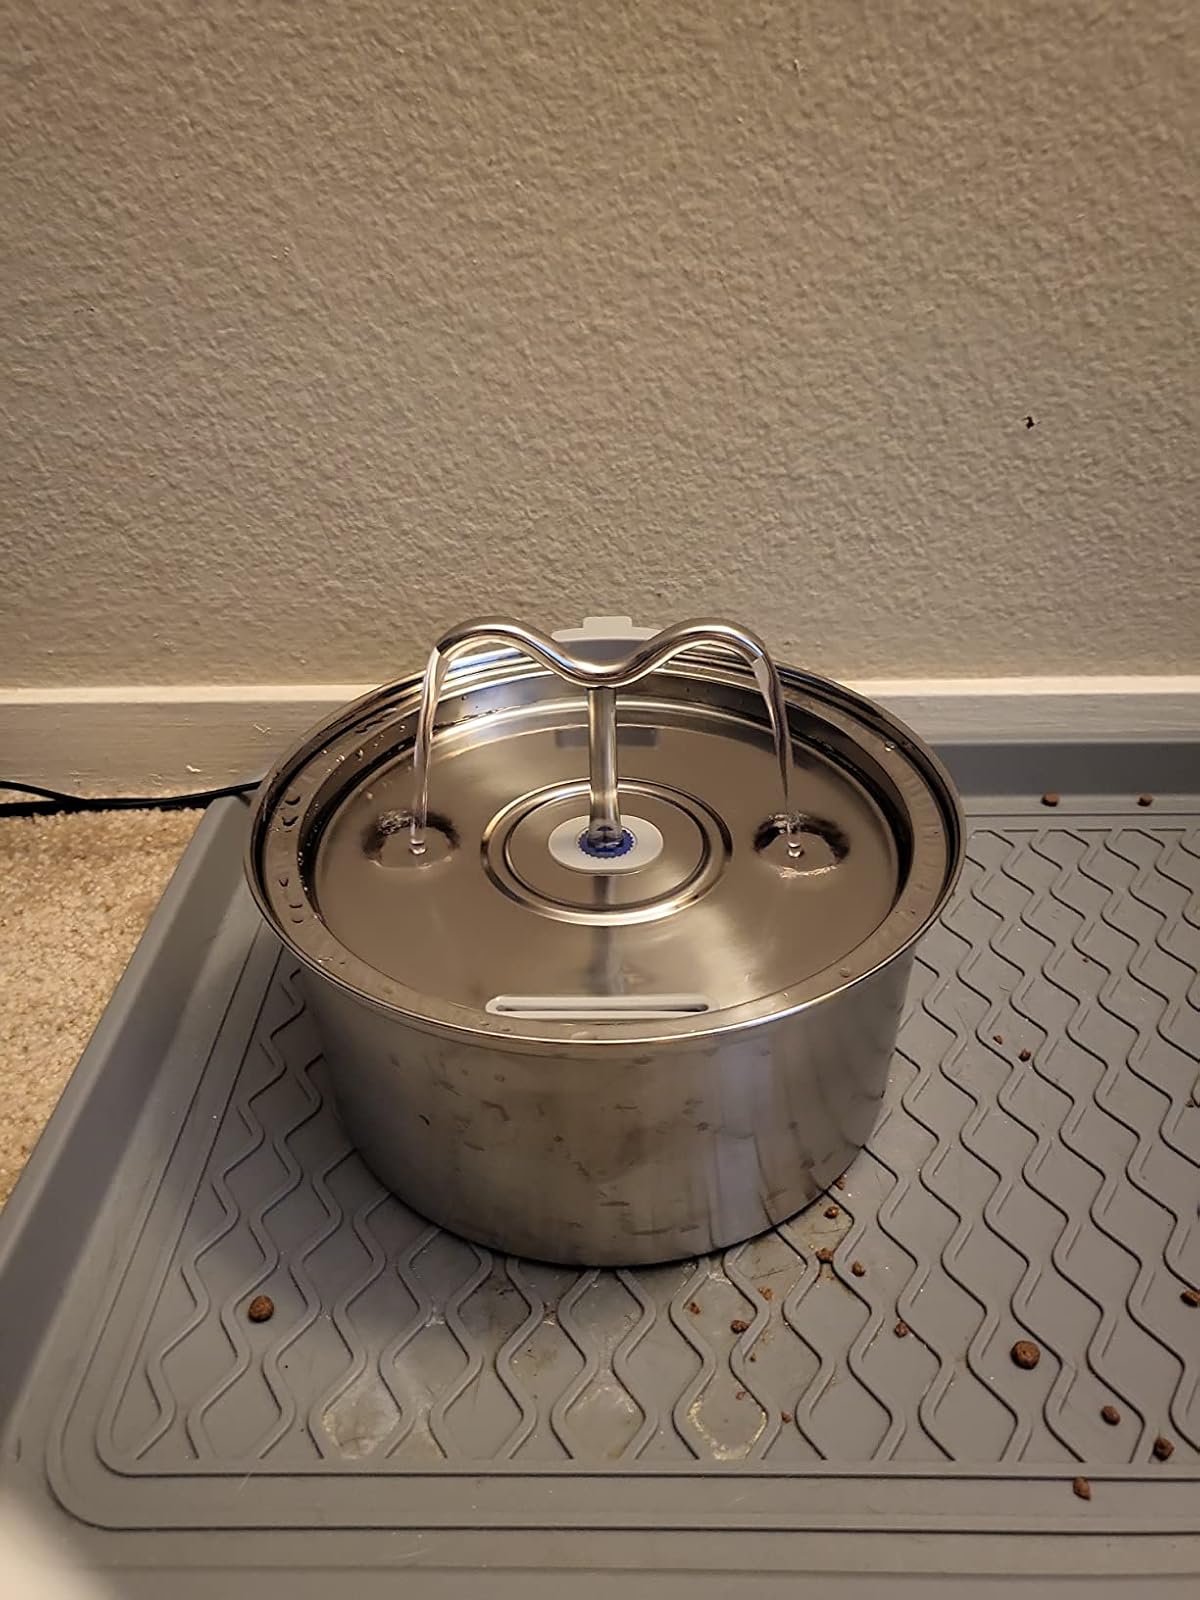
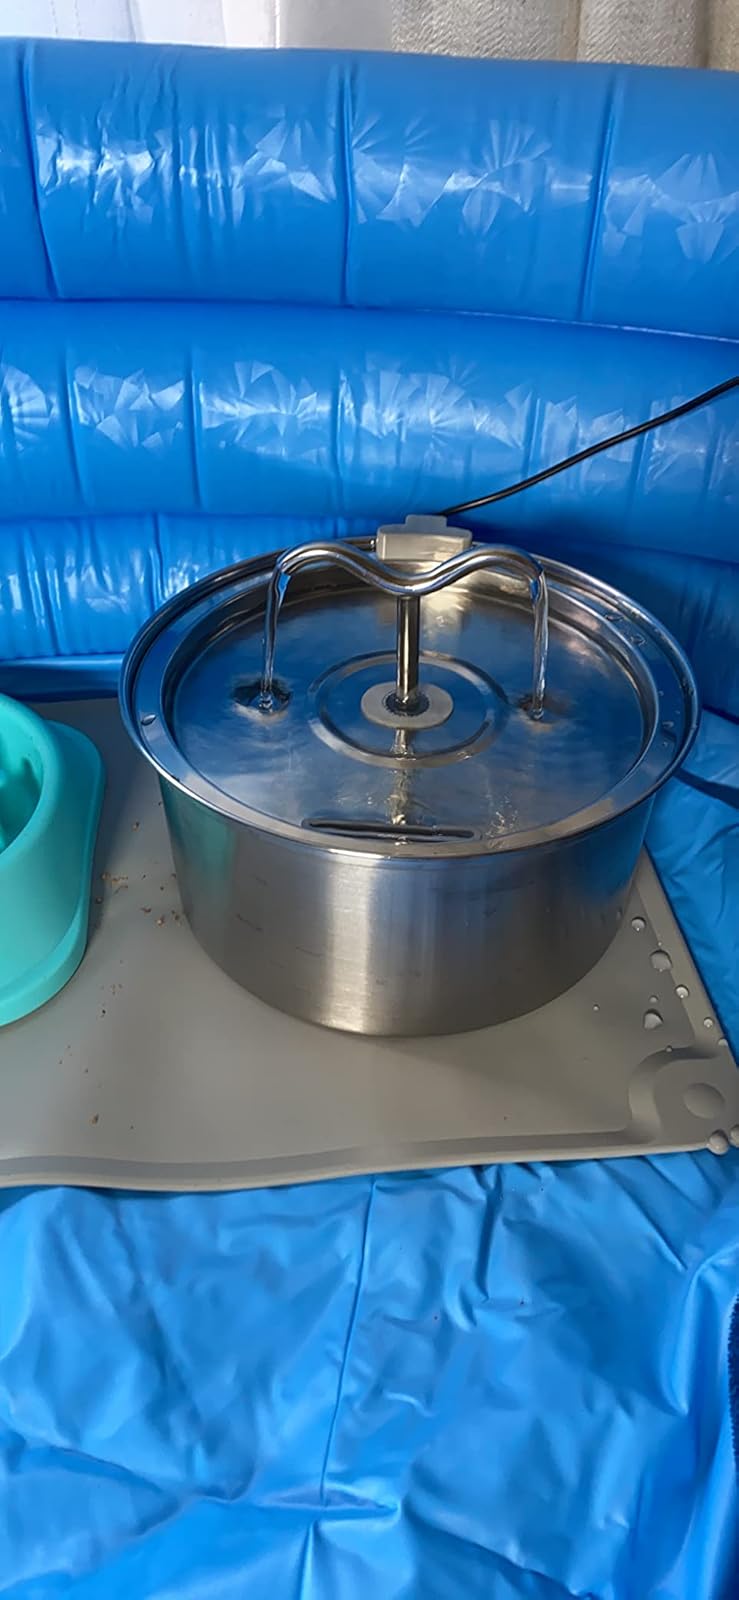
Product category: items_bowl
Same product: yes